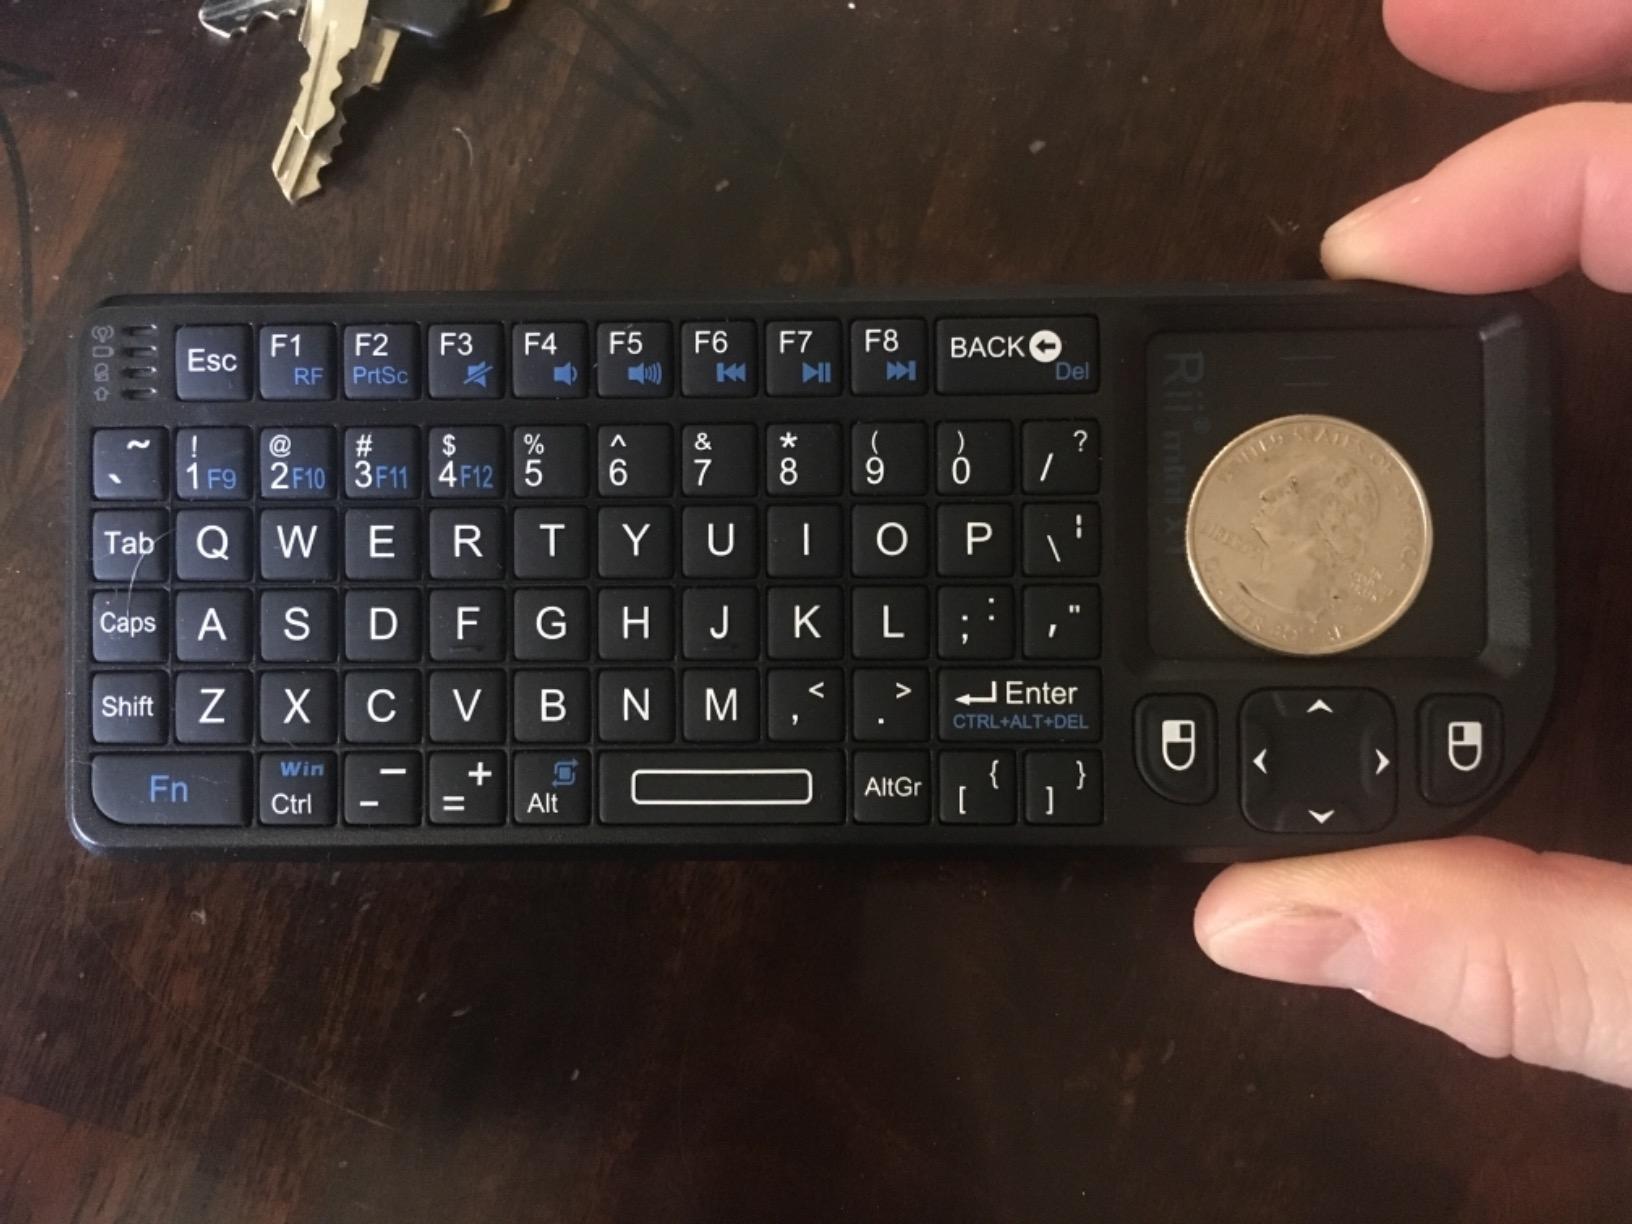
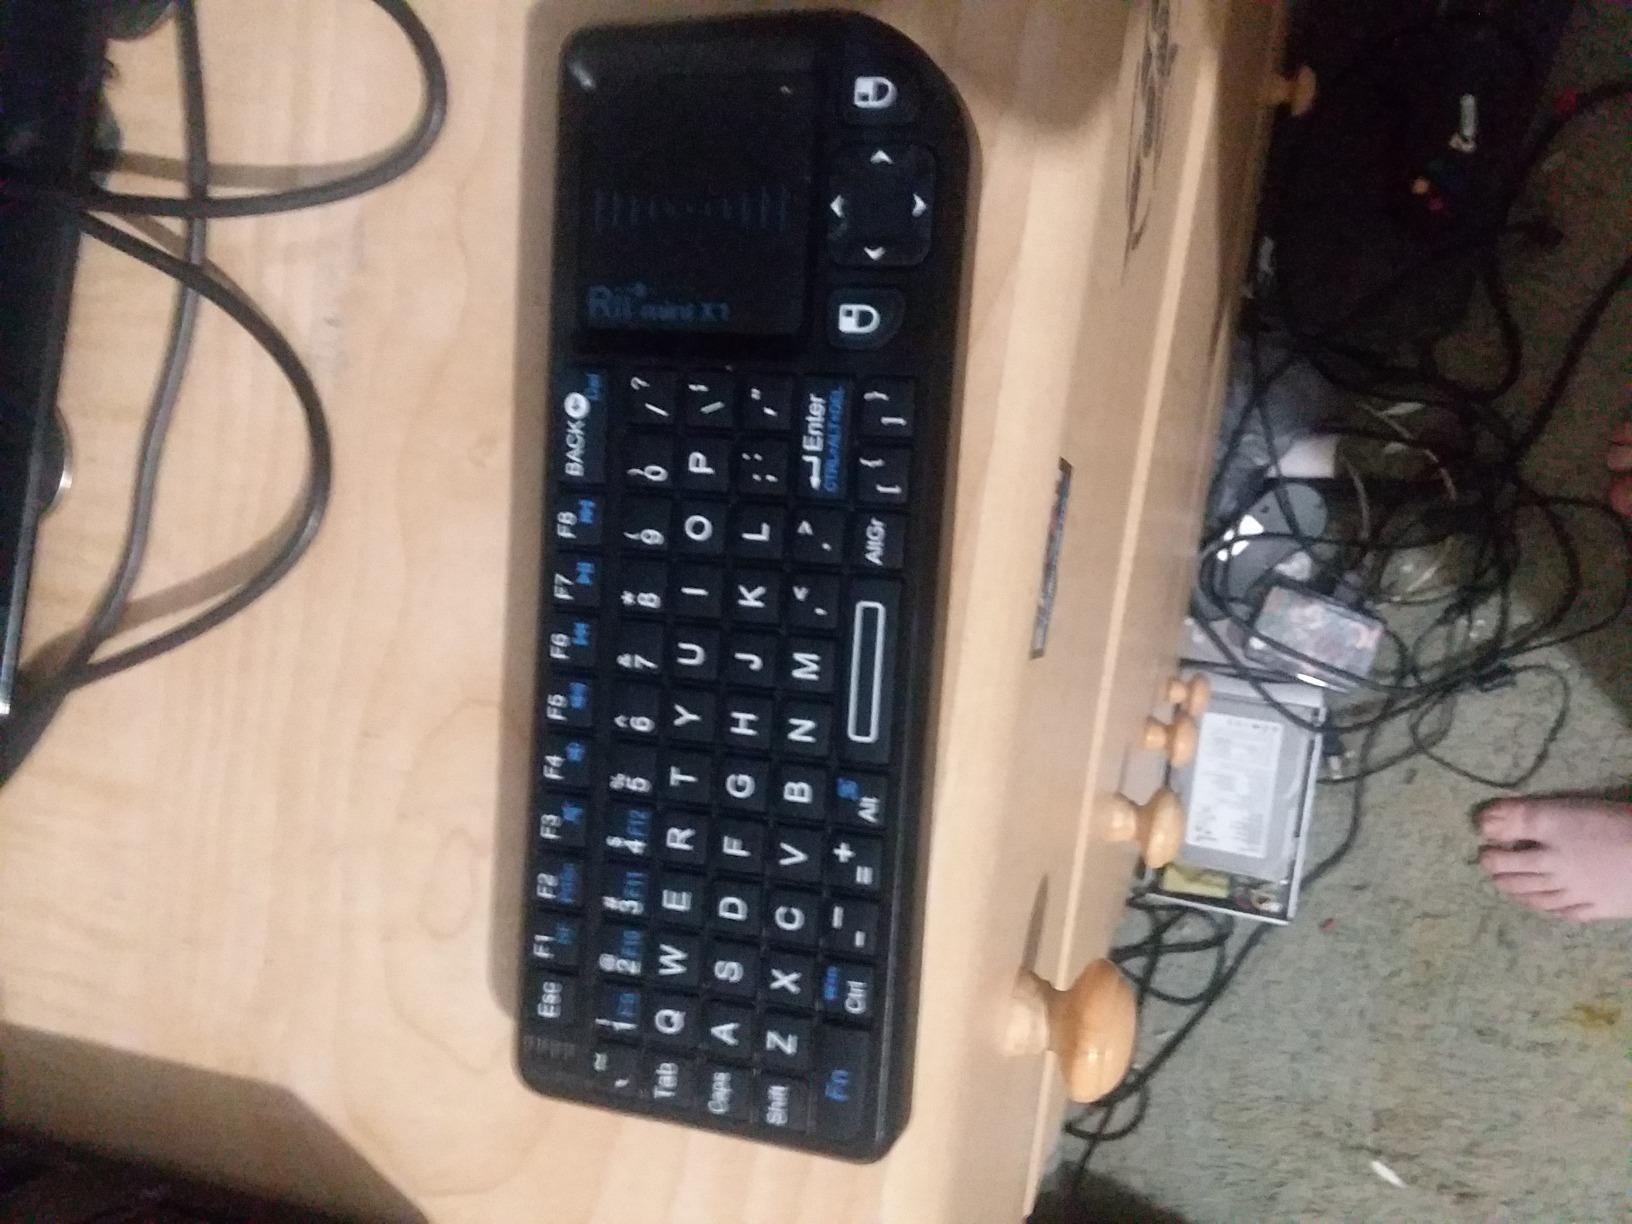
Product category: keyboard
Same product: yes